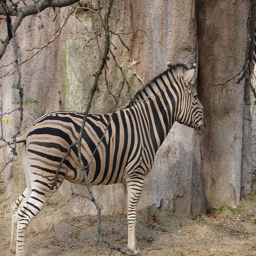
A zebra is standing next to a concrete wall.
A zebra stands beneath a tree branch in front of a wall in an enclosure.
A zebra is standing in front of a stone wall.
THERE IS A ZEBRA THAT IS STANDING LOOKING AT SOMETHING
A zebra standing next to a stone wall on a dirt ground.